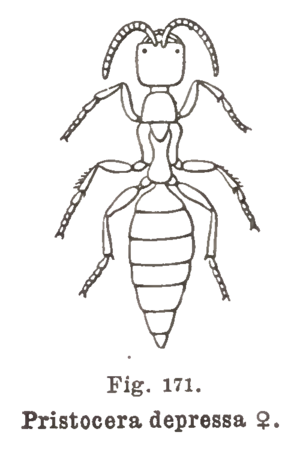
Les Pristocerinae sont une sous-famille d'insectes hyménoptères de la famille des Bethylidae.